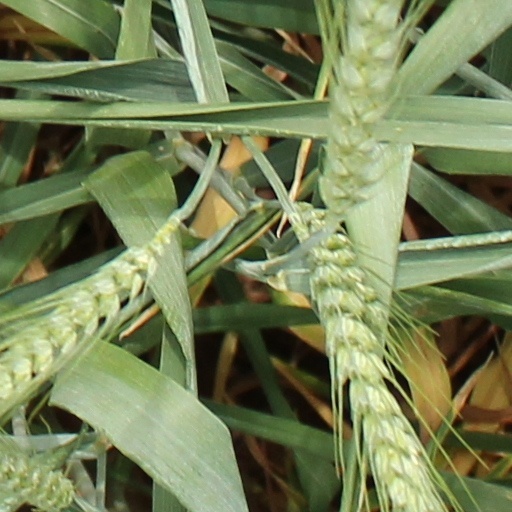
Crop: wheat